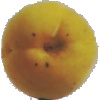
Label: Peach 2